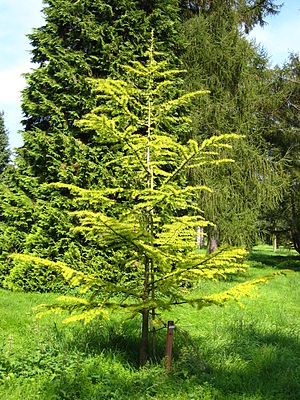
Guldlærk
"Slægten Guldlærk har kun én art med samme danske navn. Den minder af udseende på mange måder om Lærk, heraf det botaniske navn Pseudolarix der kan oversættes med ""lignende lærk"". Træet er løvfældende ligesom Lærk, men bliver dog ikke nær så stort som Lærk – specielt ikke i Danmark.